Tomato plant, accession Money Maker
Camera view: tilt-top (135 deg); turntable rotation: 30 degrees
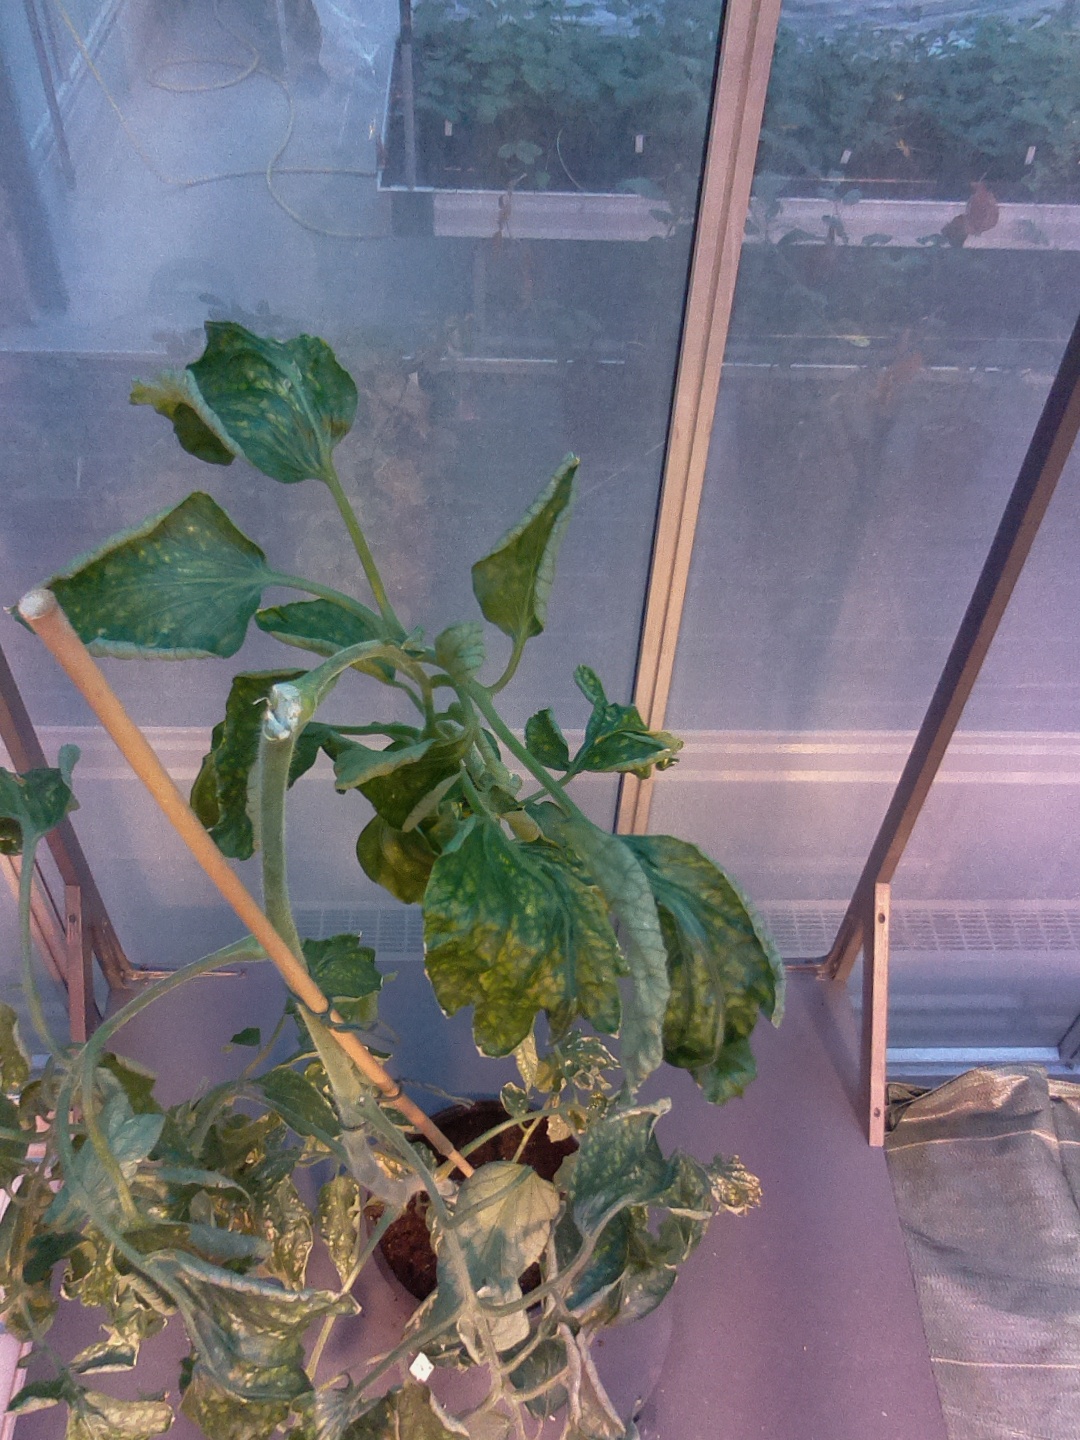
BBCH growth stage 52: 2 inflorescences visible